Scythian genealogical myth

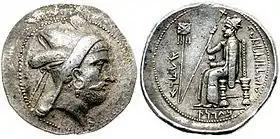
The on the coin (right) of the Frataraka Bagadates I of Persis during the Seleucid period

The last Achaemenid king, Darius III, wore a ceremonial dress which was decorated with gold and precious stones, and whose colours were white for the priestly class, purple for the warrior class (the gold and the precious stones also represented this class), and dark blue or green for the farmer class. The colour schema of this ceremonial dress represented the unification of the three social classes within the figure of the king.